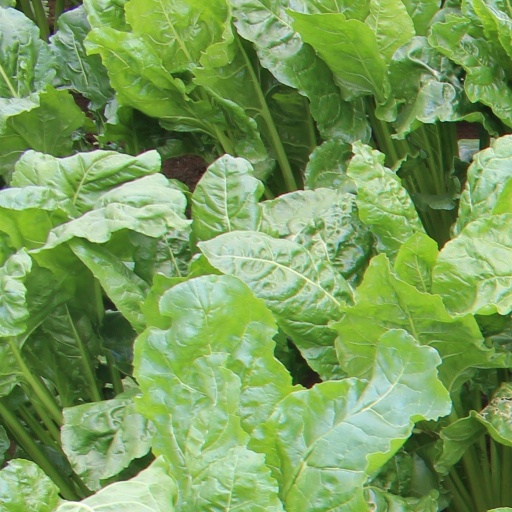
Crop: sugar beet